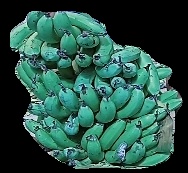
Variety: pachbale
Grade: grade3